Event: Nepal Earthquake
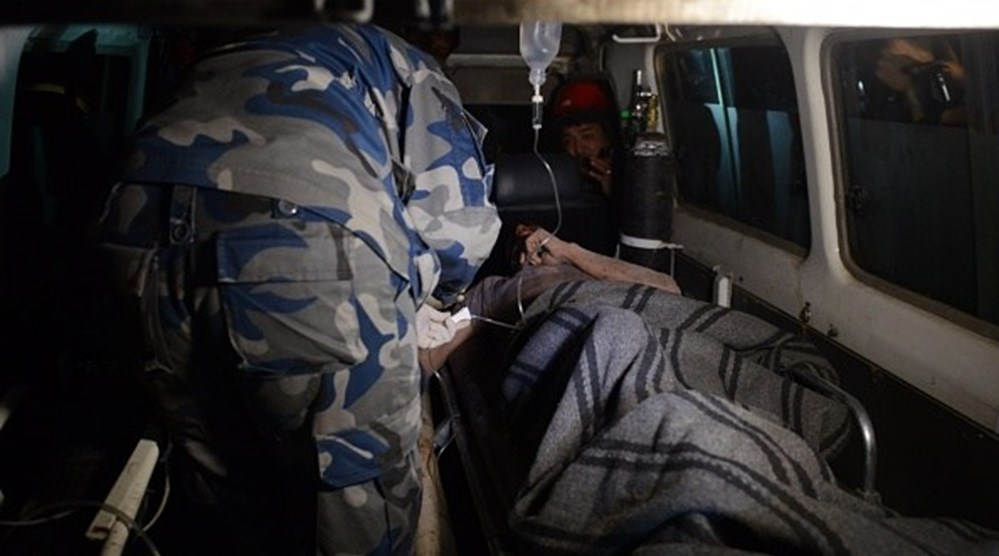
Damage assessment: no_damage